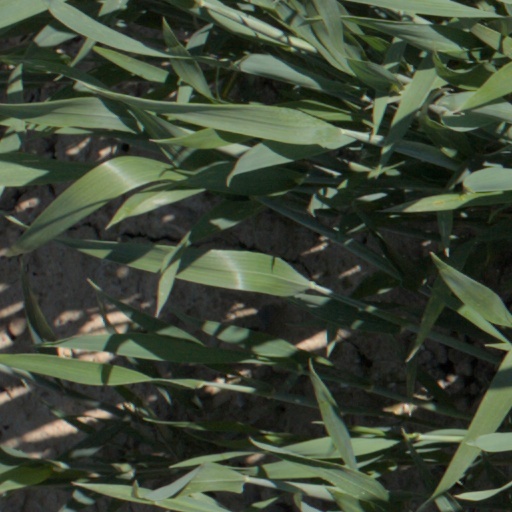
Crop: wheat